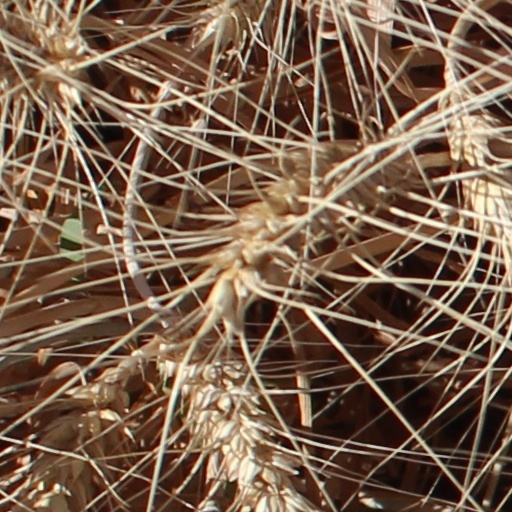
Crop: wheat